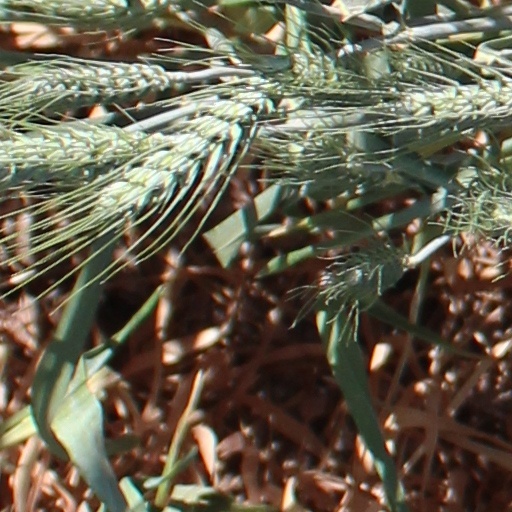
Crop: wheat